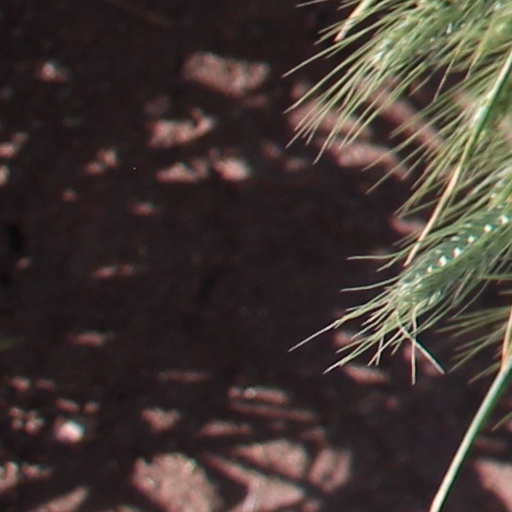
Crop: wheat